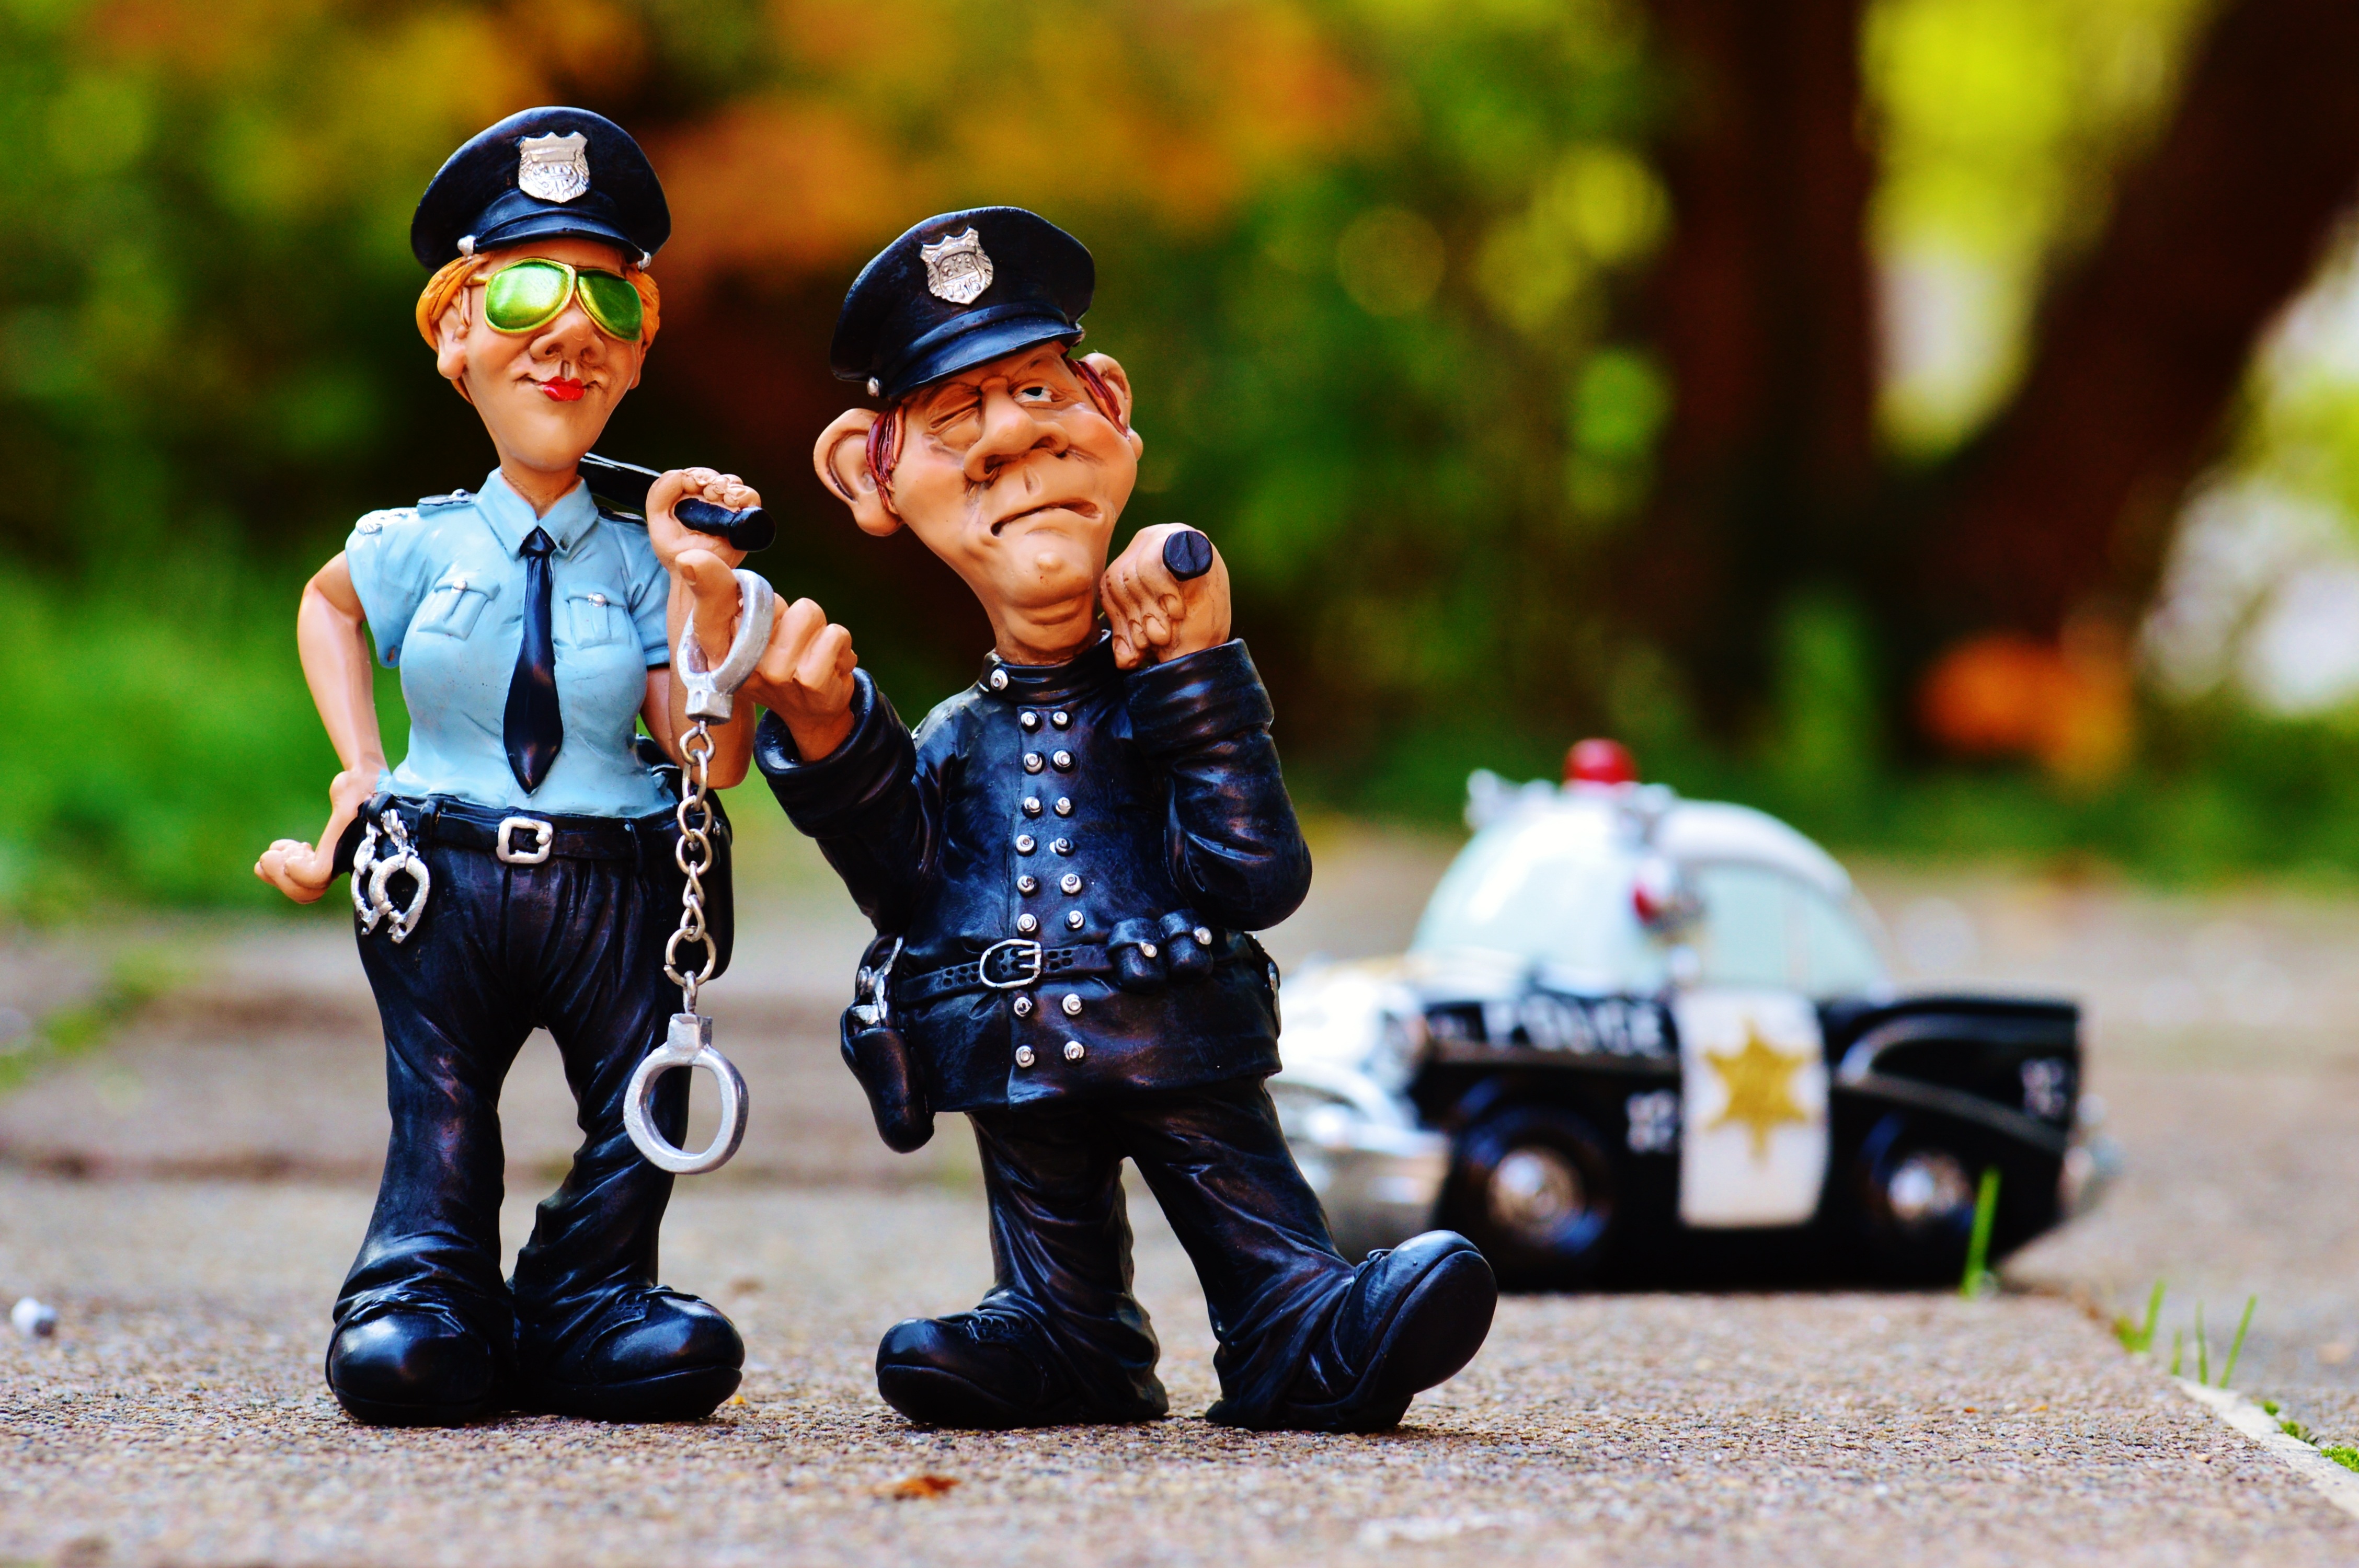
person, people, play, child, fun, figure, toddler, cap, funny, police, uniform, cop, policewoman, baton, handcuffs, ordnungsh ter, colleagues, police car